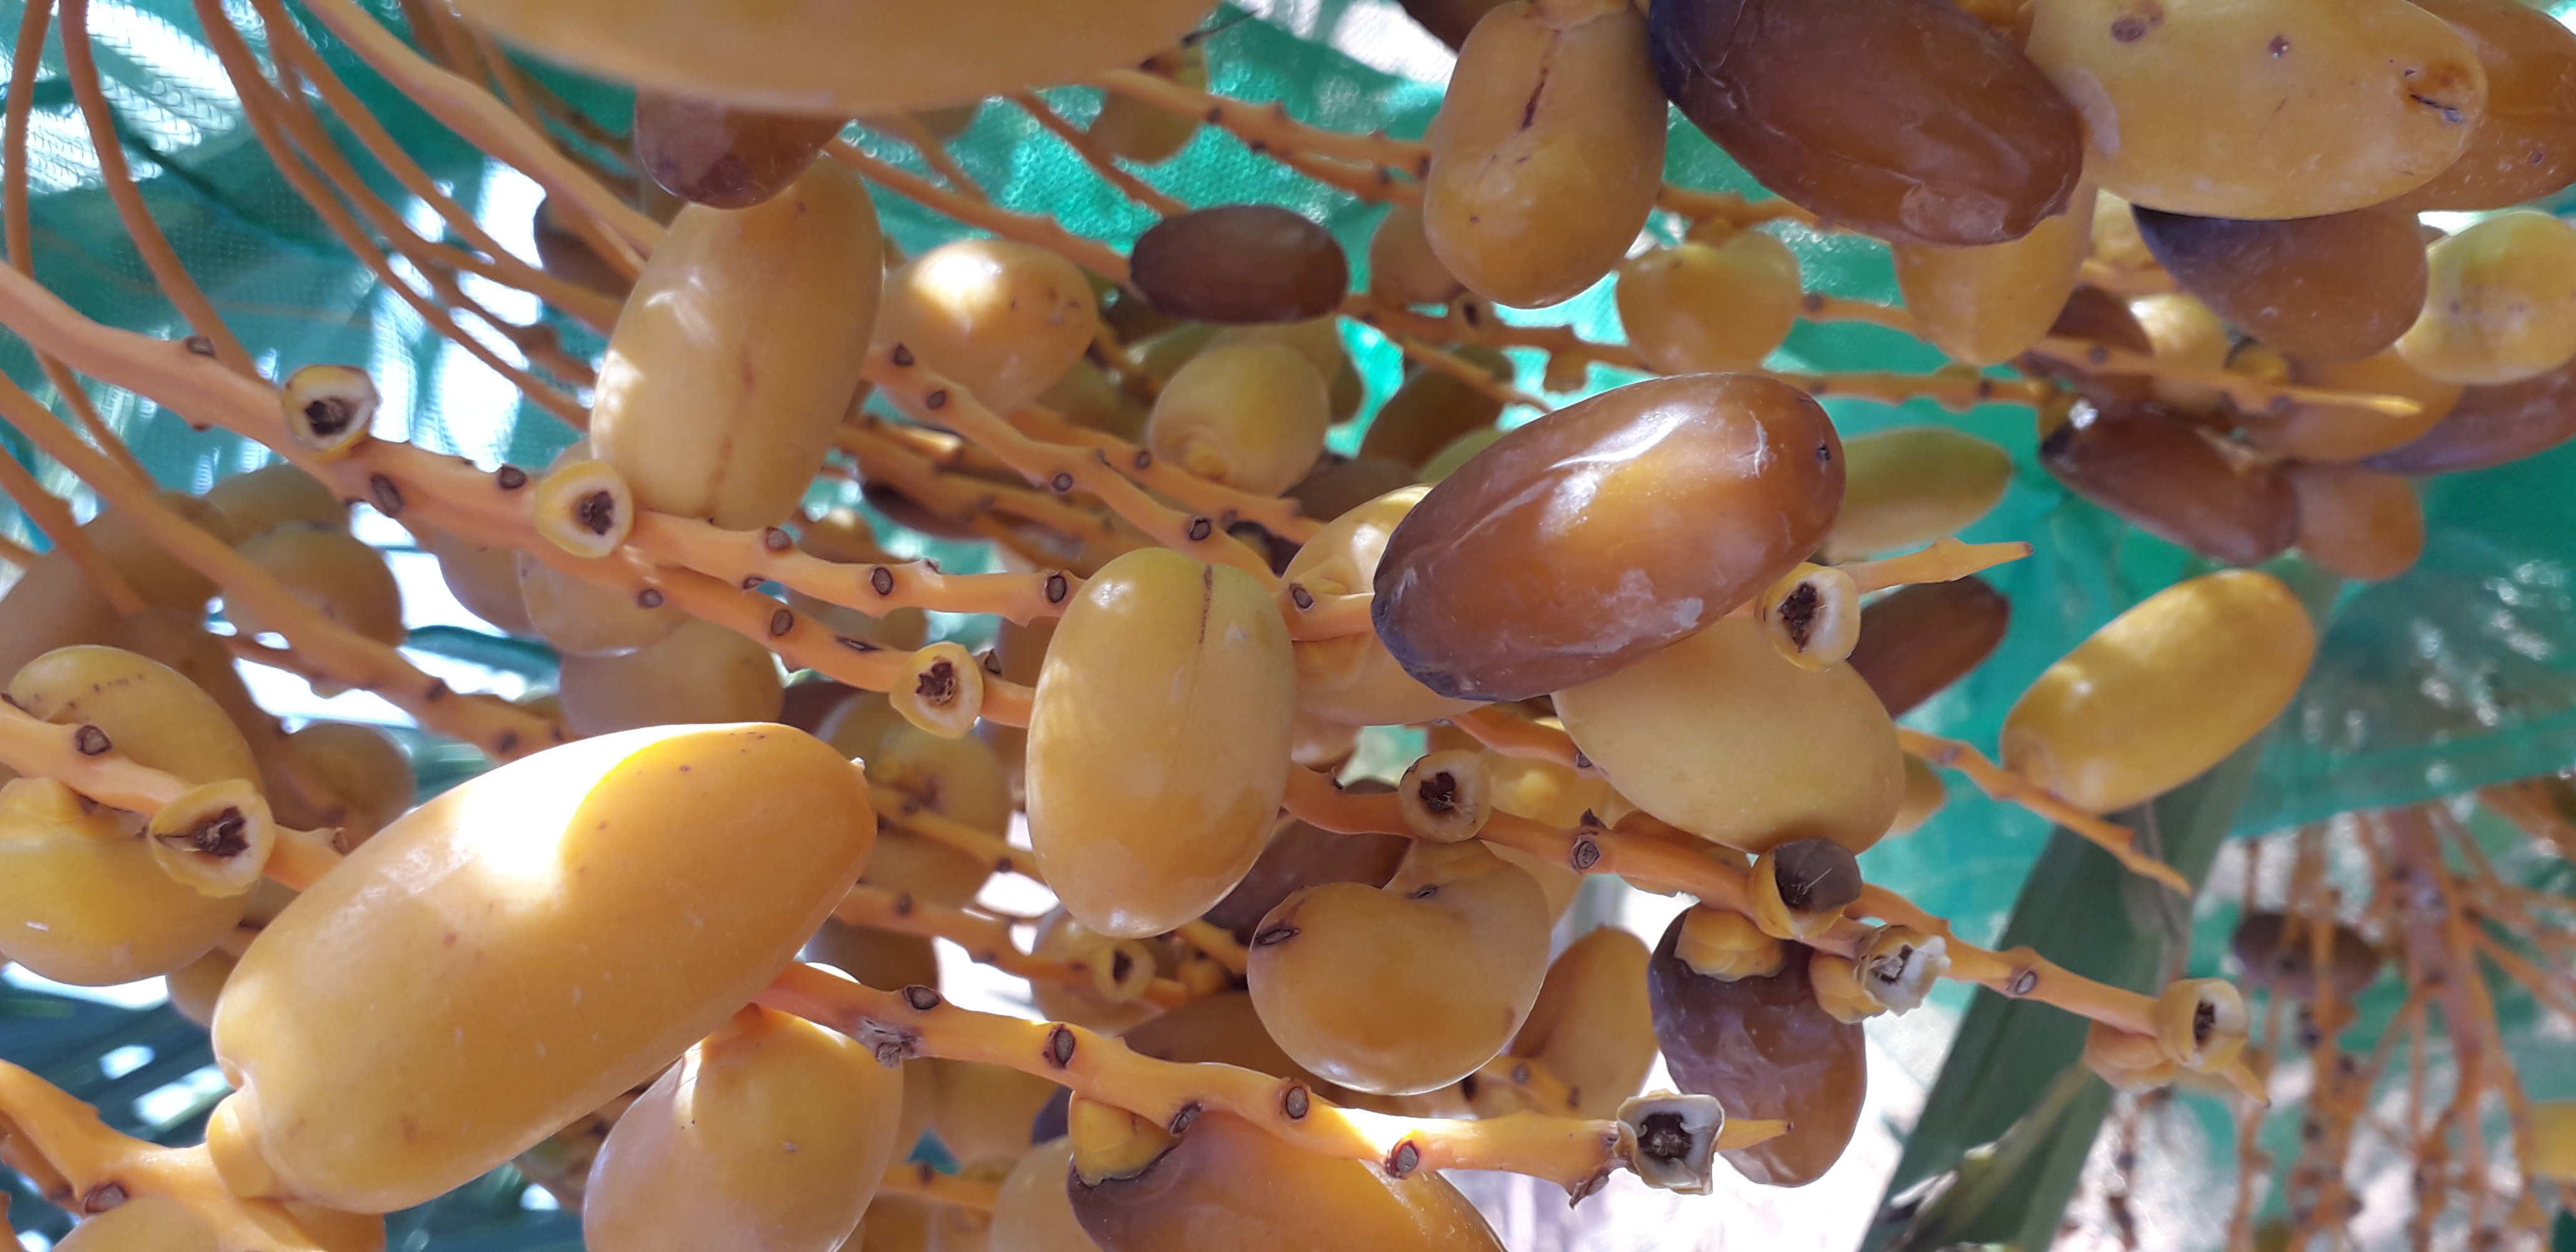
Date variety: kholt